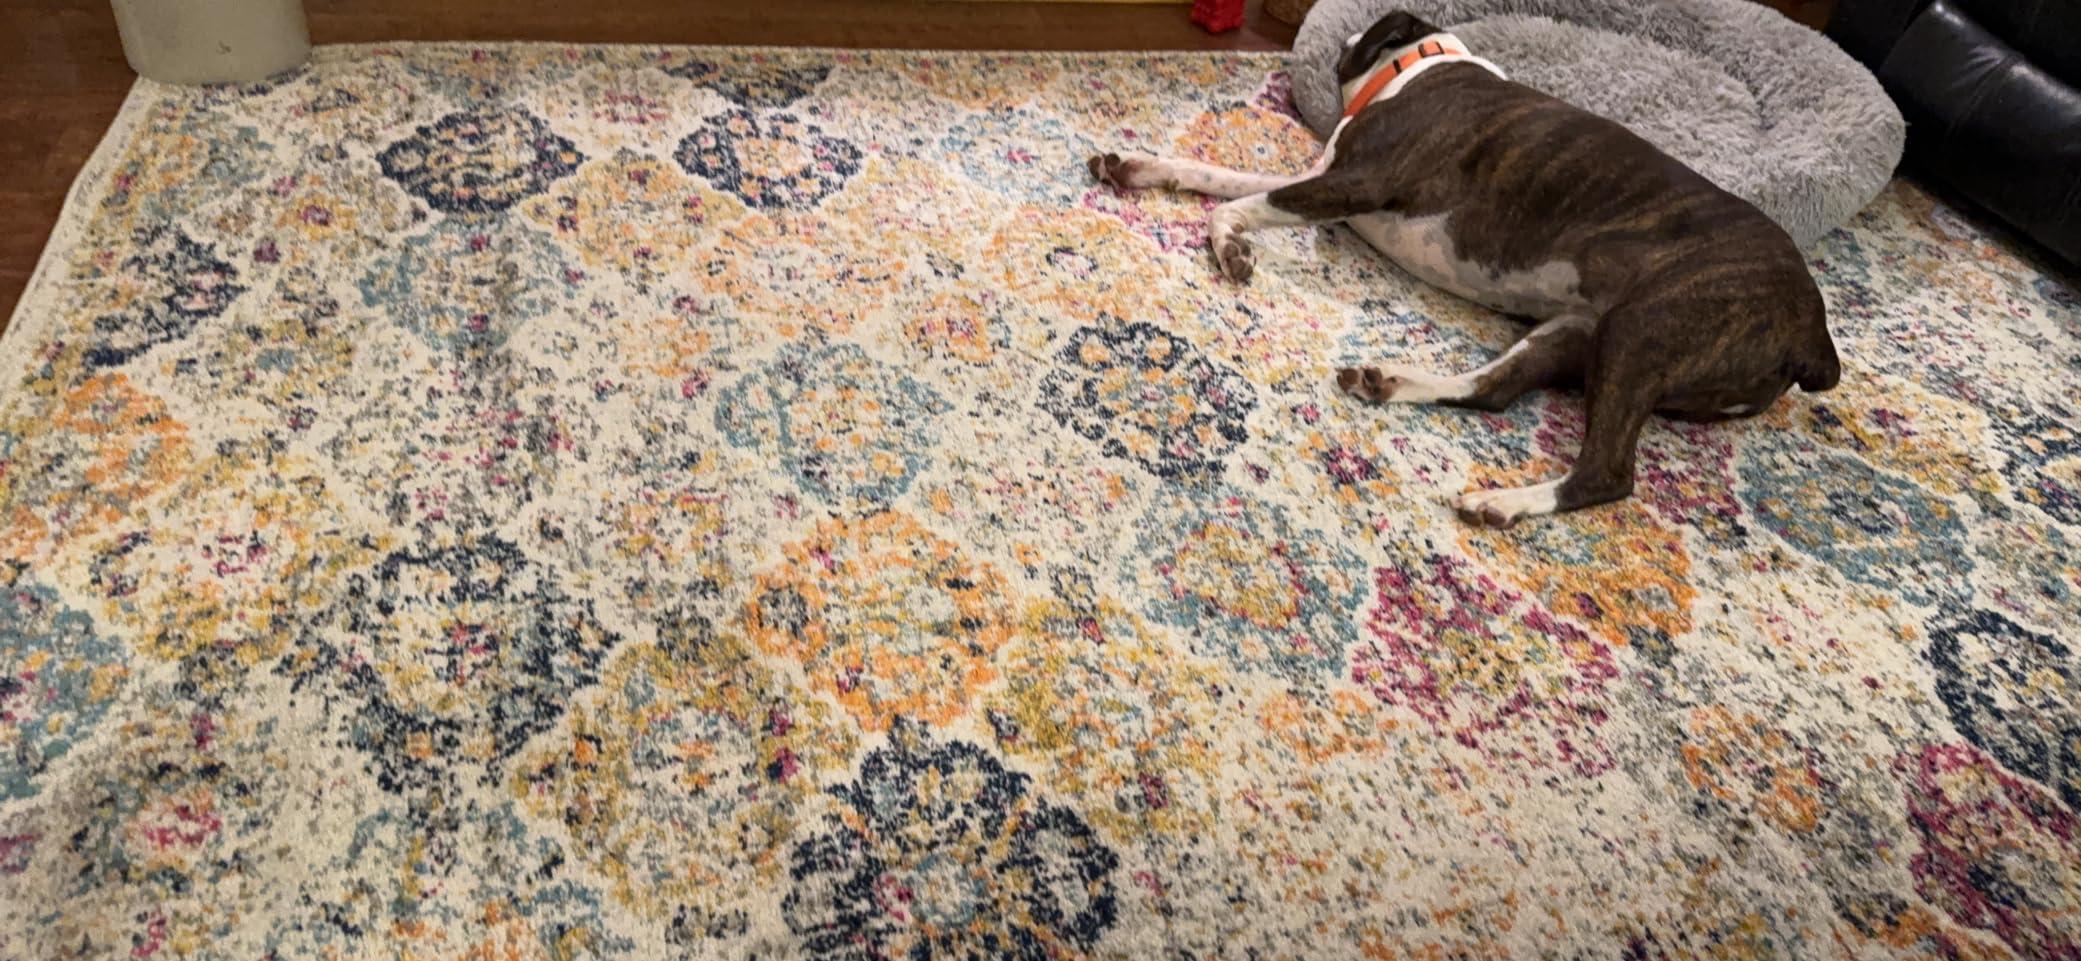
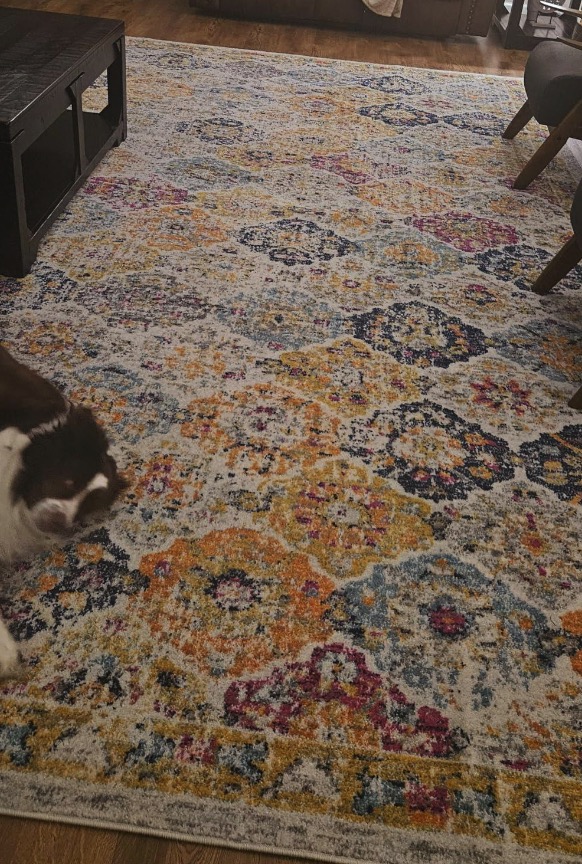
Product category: misc
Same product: yes